LZR Racer

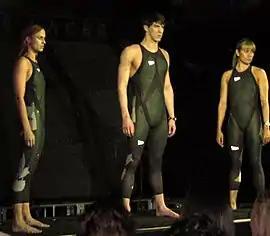
The LZR Racer Suit unveiling at a press conference in New York City in February 2008.

The LZR Racer (pronounced as "Laser Racer") is a line of competition swimsuits manufactured by Speedo using a high-technology swimwear fabric composed of woven elastane-nylon and polyurethane. The swimsuits are available in a full-body length; they compress the body and trap air for buoyancy. The LZR Pro and LZR Elite were launched on February 13, 2008; the higher-priced LZR Elite was replaced by the LZR Elite 2 in early 2014. The LZR X was launched in early 2015. The technology is patented in Italy, and protected worldwide.